Alena (2015 film)

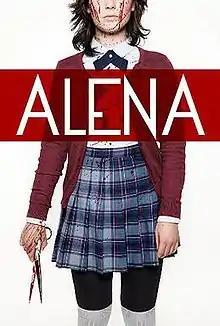
Theatrical poster

Alena is a Swedish horror film directed by Daniel di Grado. It is based on the Swedish graphic novel "Alena" by Kim W. Andersson. The original graphic novel dealt with themes of homophobia, external and internalized, themes which are absent in the film.